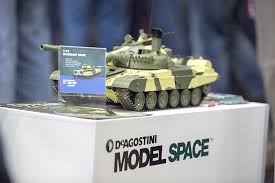
Label: Tank